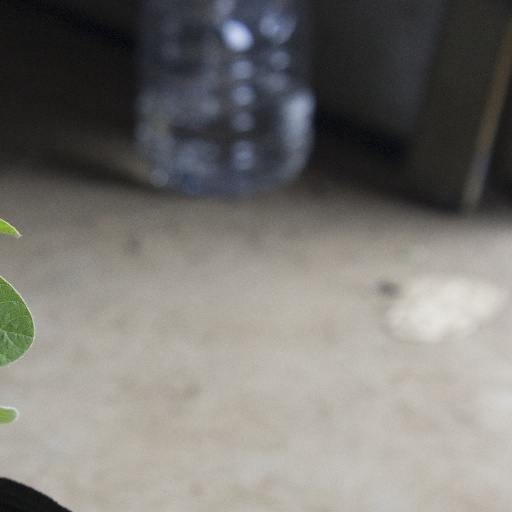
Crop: soybean